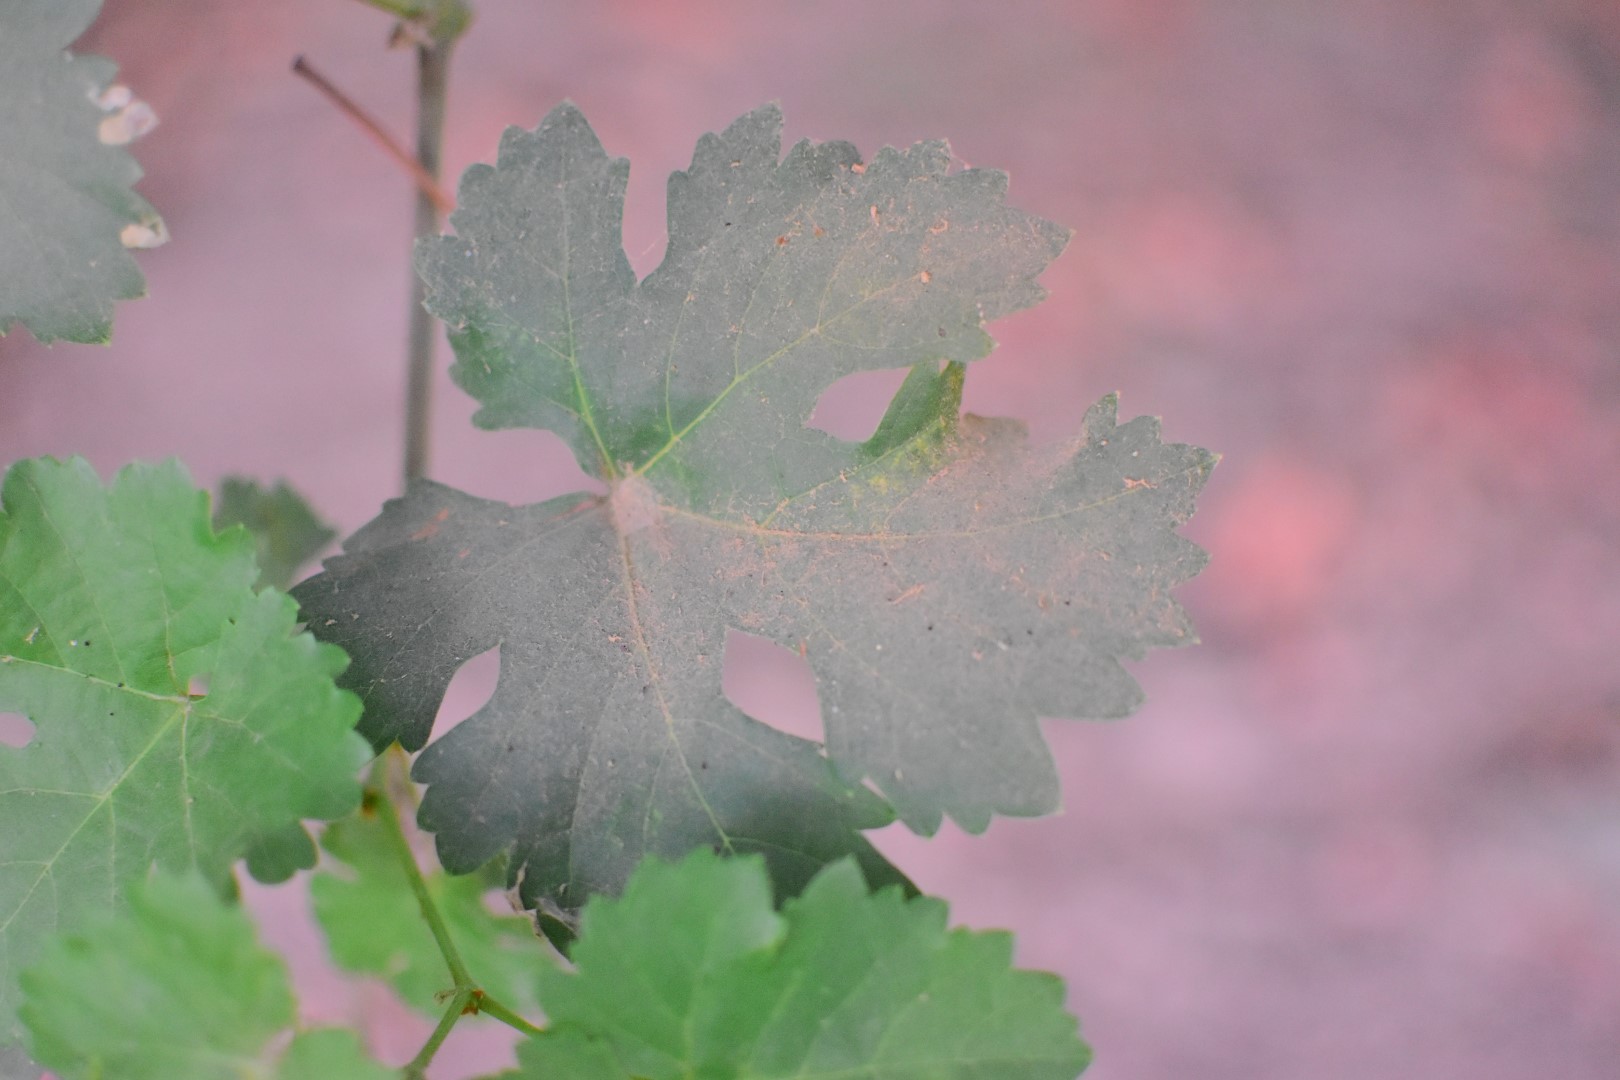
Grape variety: Aswud Balad